Giovanni Villani

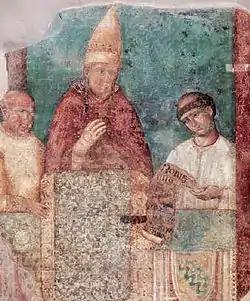
Pope Boniface VIII, by Giotto

For Villani, this theory of sin and morality being tied directly with fate and fortune fit well with the ultimate fate of the Capetian dynasty of France. The House of Capet was once the champion of the Church and ally of the papacy. However, Villani correlated Philip the Fair's defiance of Pope Boniface VIII and seizure of the Templar's wealth with later Capetian misfortunes, such as Philip's death in a hunting accident, the adultery of the wives of his three sons, the death of his heirs, and even French defeats in the early stages of the Hundred Years' War. Green points out that in Villani's writing there are two significant earthly powers that seem to be exempt or immune from this theory of immorality leading to downfall: Florence and the papacy. The interests of these two powers represent, as Green states, "the kingpin of Villani's scheme of historical interpretation."